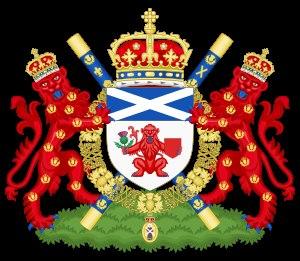
Le Roi d'Armes Lord Lyon, chef de la Cour Lyon, est le dernier des Grands Officiers d'État d'Écosse et est le personnage officiel écossais ayant la responsabilité de réglementer l'héraldique dans ce pays, octroyant de nouvelles armoiries, et servant de juge de la cour du Lord Lyon, la plus ancienne cour héraldique du monde encore en fonction de manière permanente. Ce poste était autrefois tenu par un grand noble, dont les fonctions étaient en pratique exercées par son assistant le Lyon-Député. La pratique de nommer des Lyon-Députés, toutefois, a cessé en 1866.
Le capitaine George Sitwell Campbell Swinton, CBE DL était un politicien écossais de longue date et officier d'armes.